Gorky Park (Minsk)

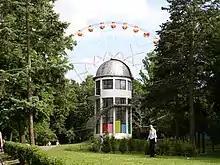
Gorky Park: The observatory and a Ferris wheel

The Ice Palace (indoor skating rink) is also located in Gorky Park. President Lukashenko, known for his hobby of ice hockey, frequents this place, at which times the access to this part of the park is closed for general public.